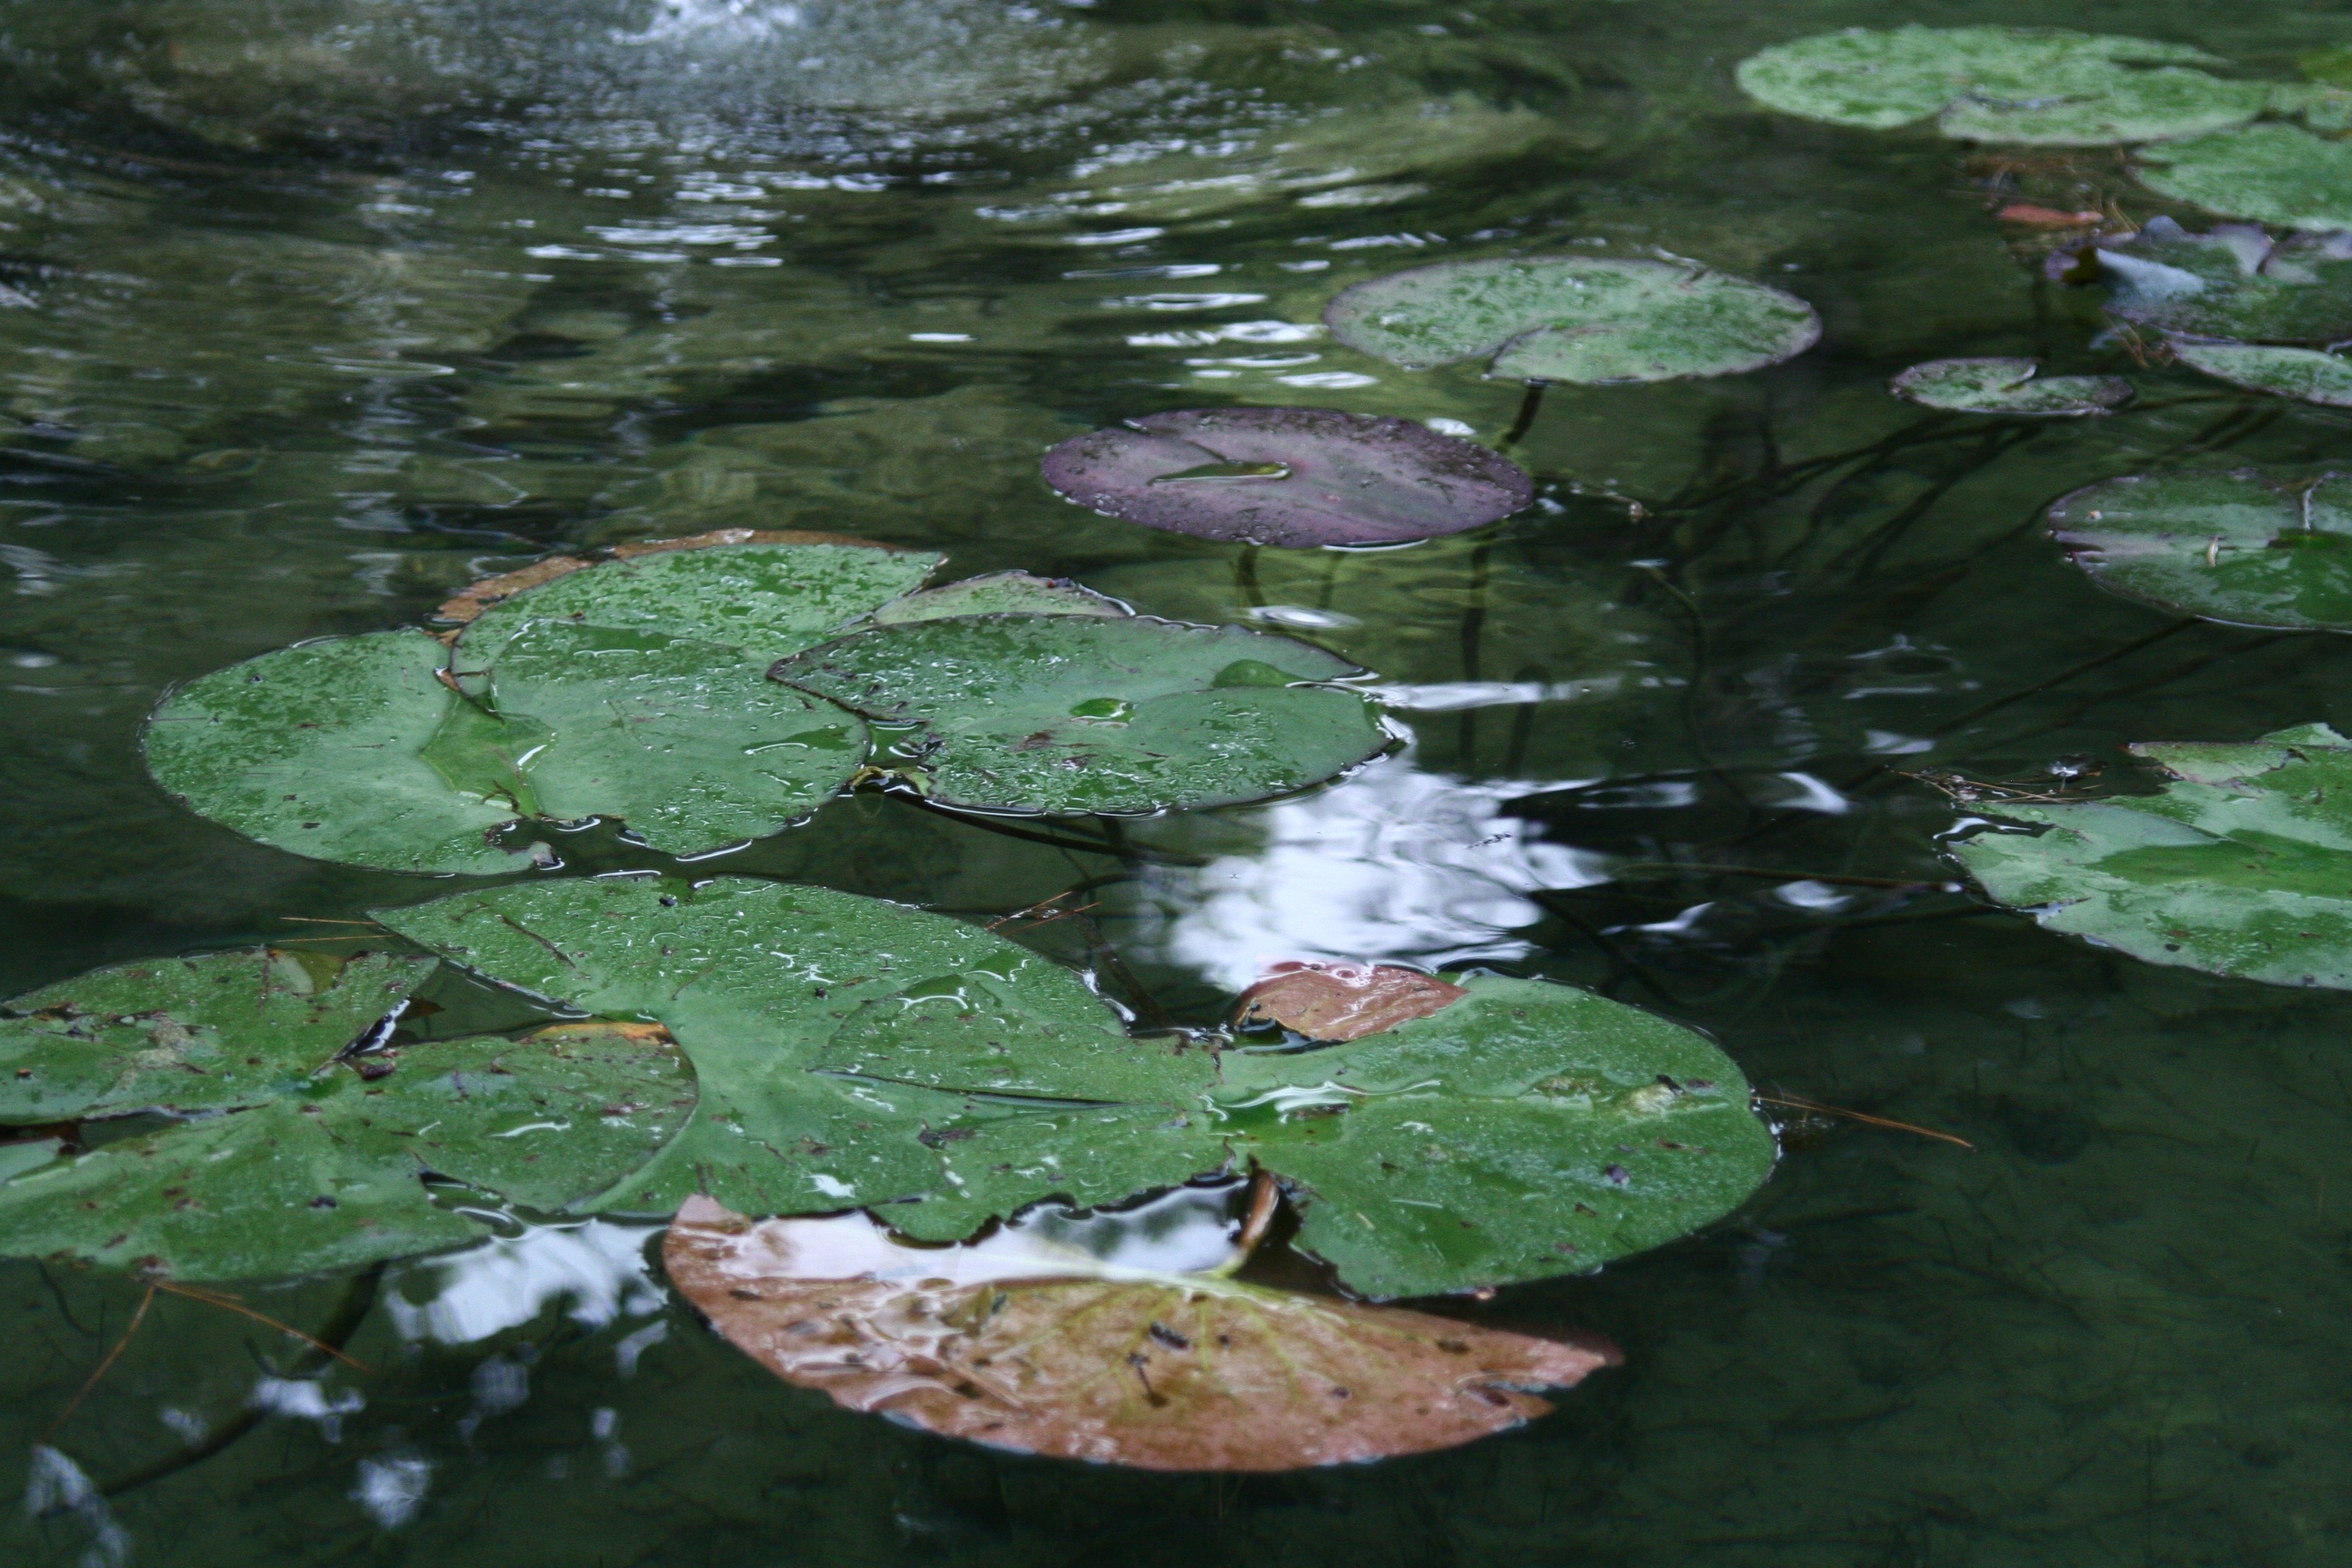
water, leaf, flower, pond, stream, green, reflection, tranquil, park, botany, aquatic plant, fauna, body of water, surface, watercourse, fish pond